2008 Holiday Bowl

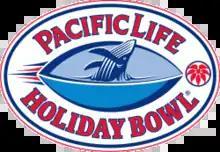
Holiday Bowl logo

The 2008 Pacific Life Holiday Bowl was a college football bowl game played on December 30, 2008, at Qualcomm Stadium in San Diego, California, between the Oklahoma State Cowboys and the Oregon Ducks, and was part of the 2008 NCAA Division I FBS football season and one of the games in the 2008-2009 bowl season to be nationally televised by ESPN. The Ducks won the contest, 42–31.